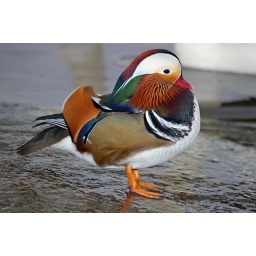
A Mandarin duck graces us with his presence on the river Ugie in Peterhead, Scotland.